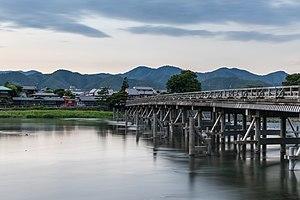
Pont Togetsu-kyo au-dessus de la rivière Katsura avec les montagnes boisées d'Ukyo Ward, au crépuscule, Arashiyama, Kyoto, Japon. Photographie en pose longue (30 secondes).
La rivière Katsura est un cours d'eau du Japon. Long de 114 km, son cours serpente dans un bassin versant de 1 100 km².